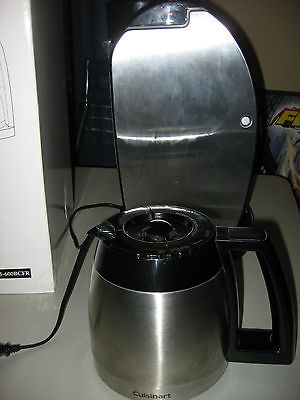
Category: coffee maker